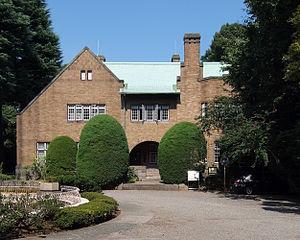
Le musée d'art Seikadō Bunko est un musée d'art de l'Asie de l'est situé dans l'arrondissement de Setagaya à Tokyo.